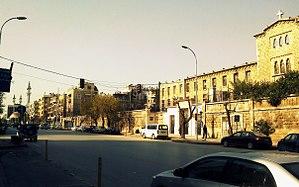
La rue du roi Fayçal est l'une des voies principales de la ville d'Alep, deuxième ville de Syrie par sa population, dans le Nord du pays. Elle se trouve au nord-ouest de la place Saadallah al-Djabiri reliant le jardin public d'Alep et le parc al-Sabil.